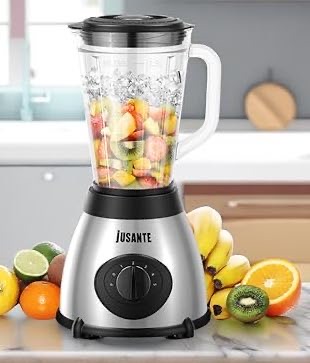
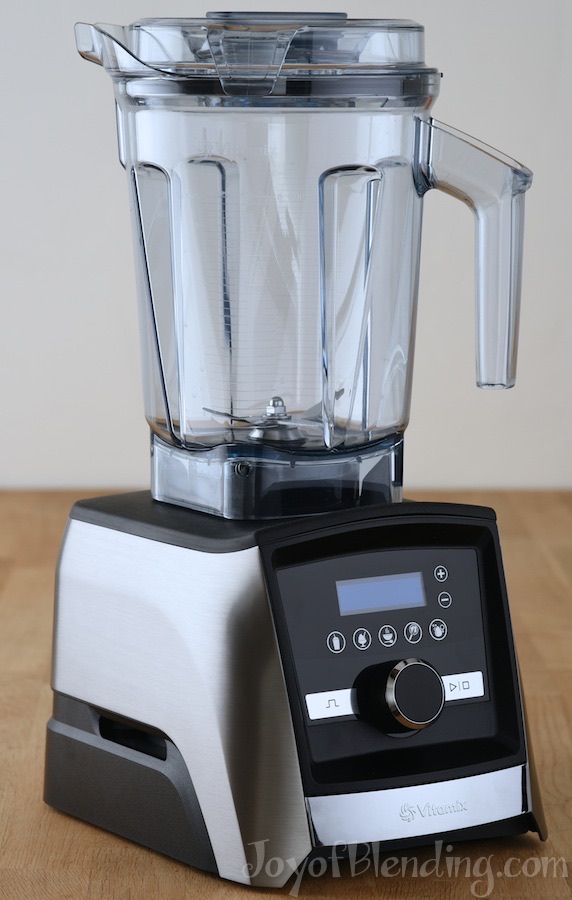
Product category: items_blender
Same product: no